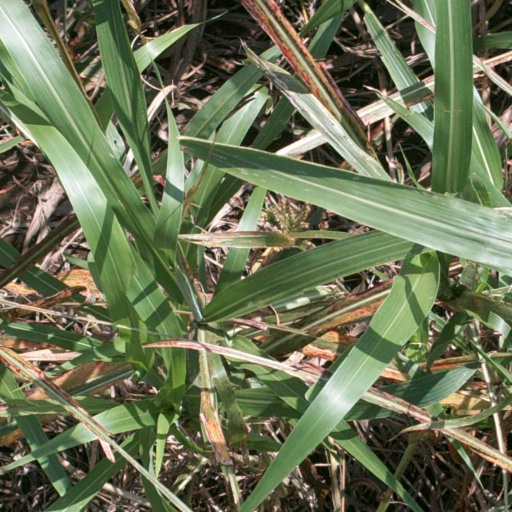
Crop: sorghum